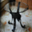
Label: table